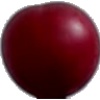
Label: Cherry Wax Red 1